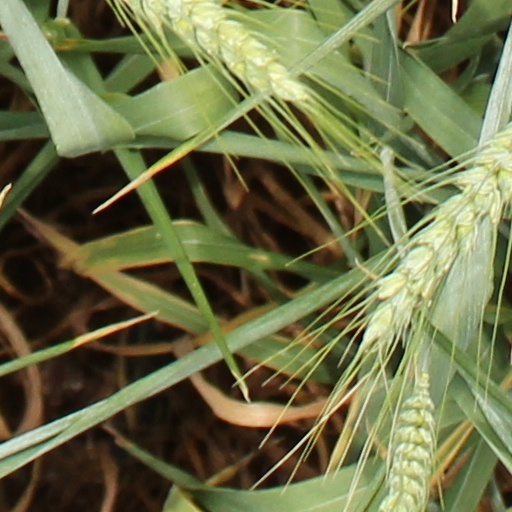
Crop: wheat